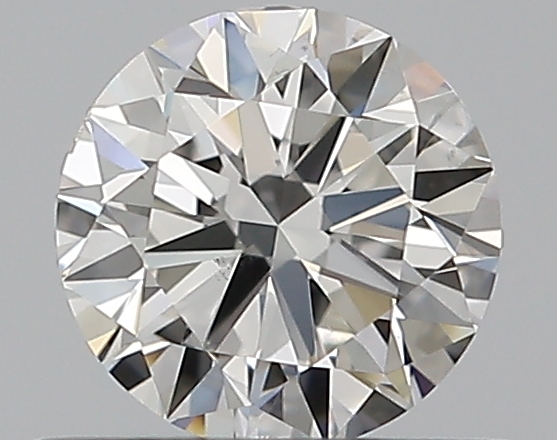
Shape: round
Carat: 0.5
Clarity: SI2
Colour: G
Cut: GD
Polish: EX
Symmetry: GD
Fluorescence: N
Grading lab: GIA
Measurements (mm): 4.97 x 5.02 x 3.1